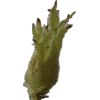
Label: peanut_shell_1x